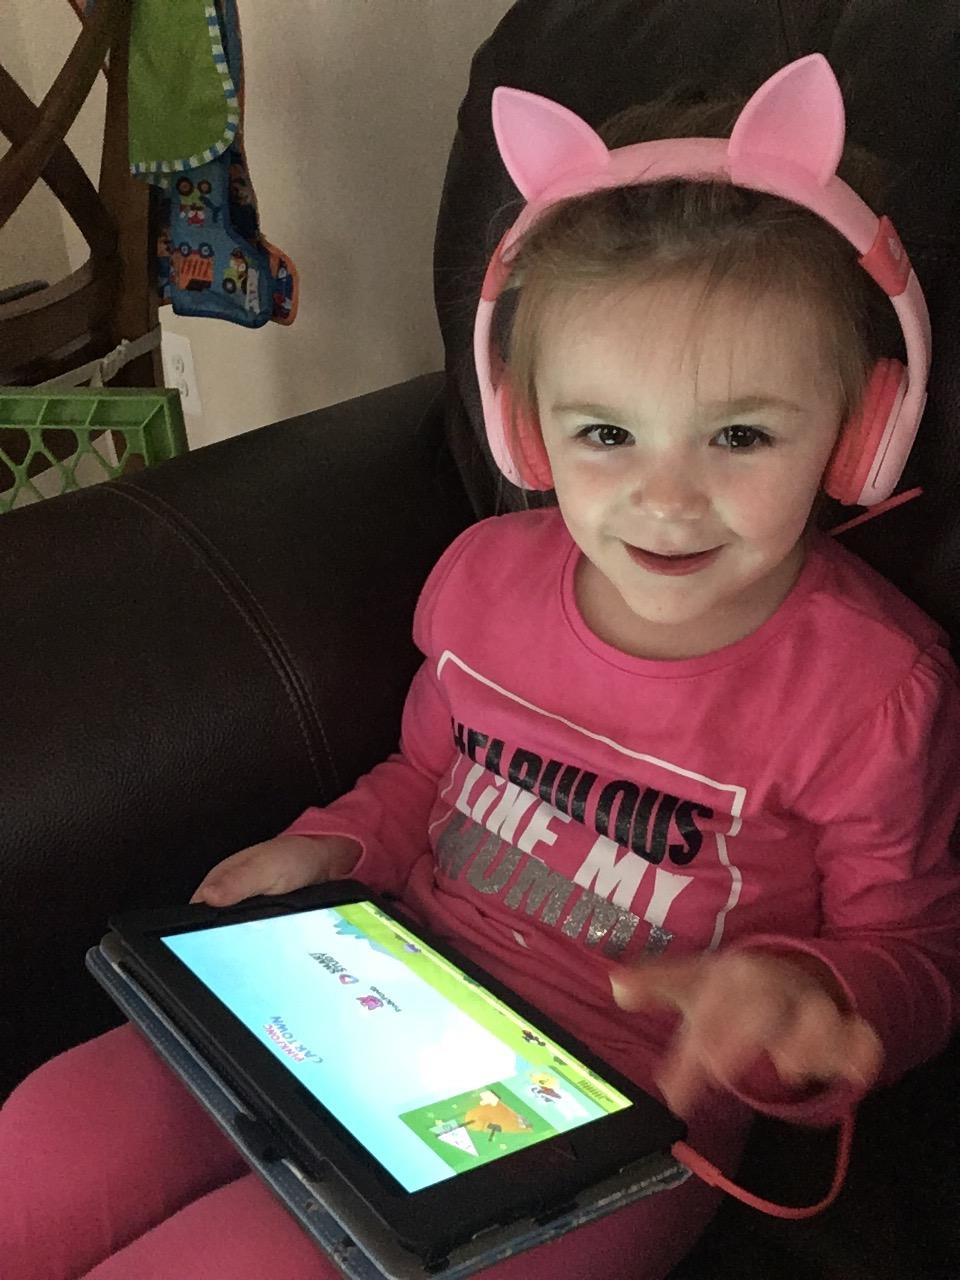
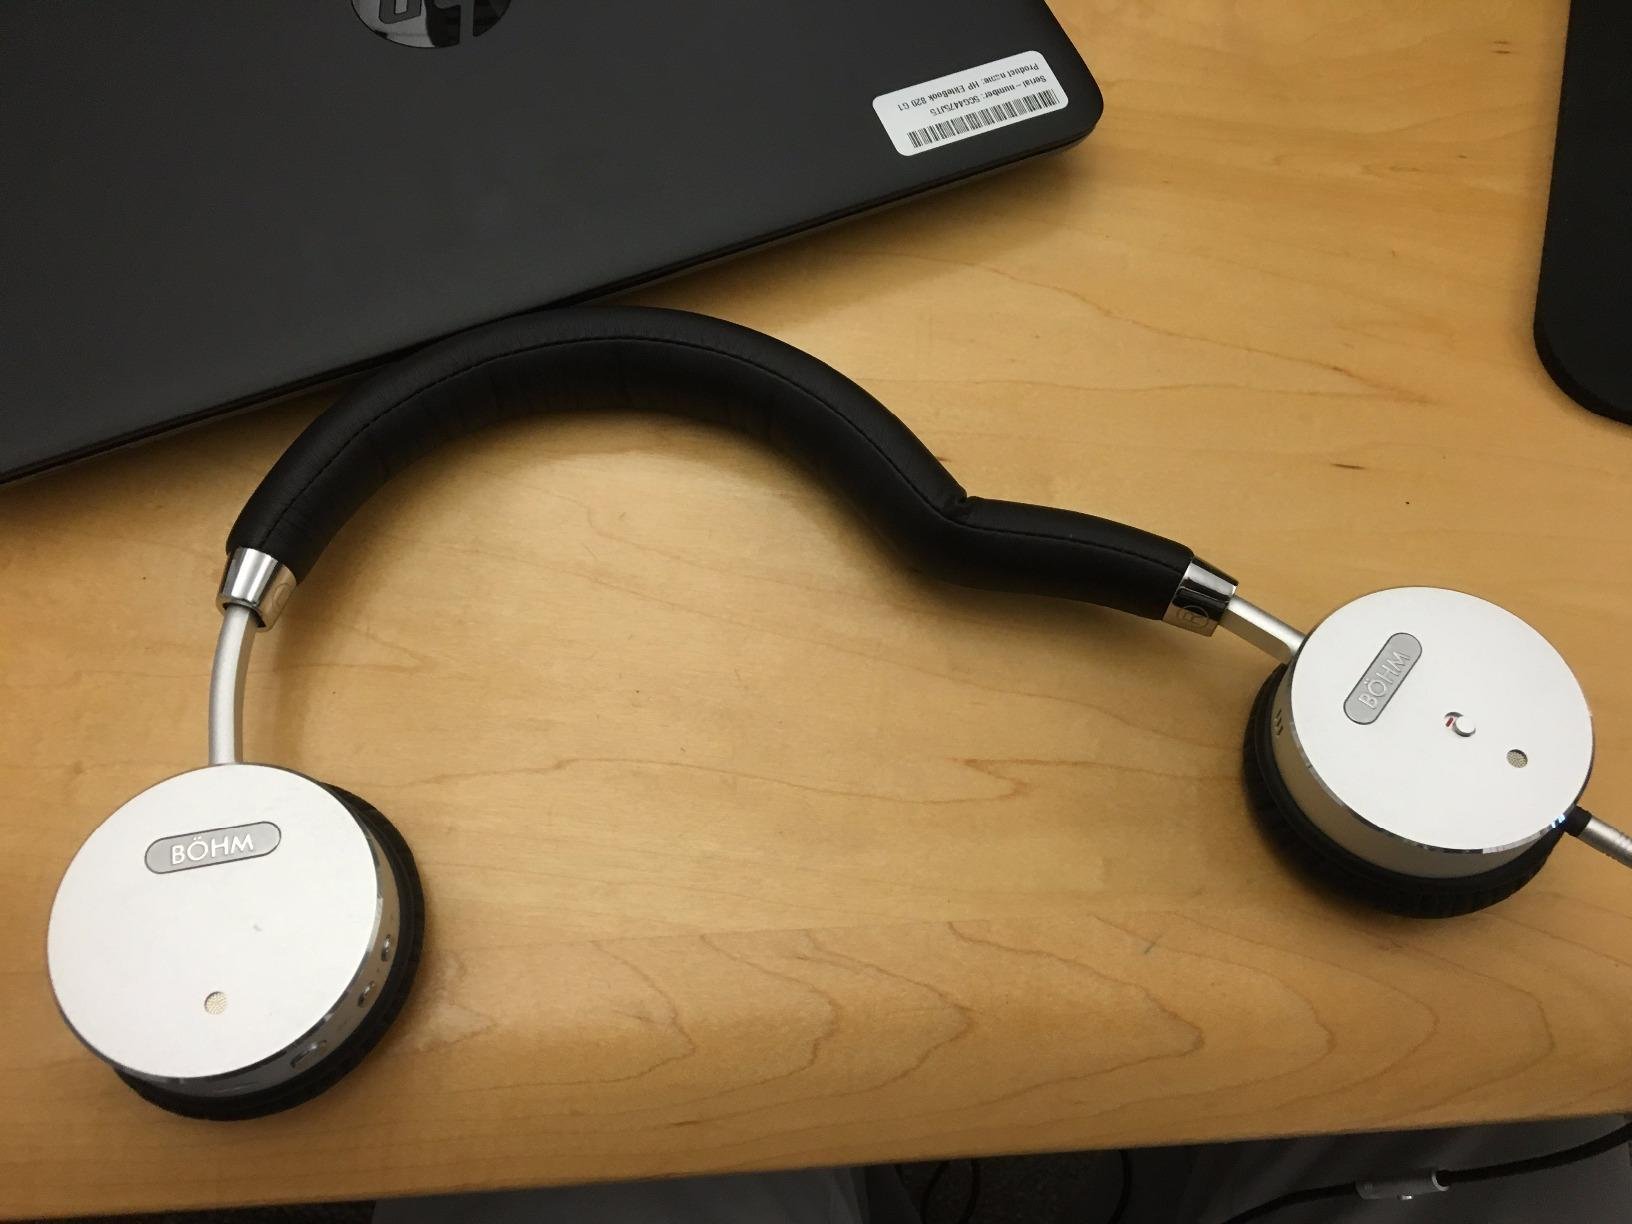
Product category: headphones
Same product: no